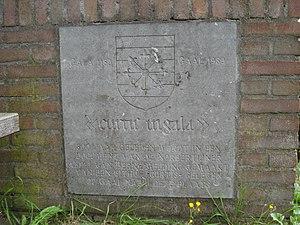
Schaijk est une localité de la commune néerlandaise de Landerd dans le nord-est de la province de Brabant-Septentrional. Le nom est probablement dérivé de sca-wijc, site d'ombre. Le 1ᵉʳ janvier 2006, Schaijk compte 6 897 habitants.